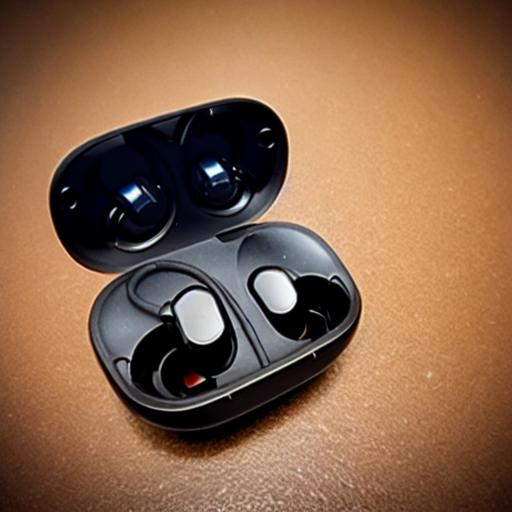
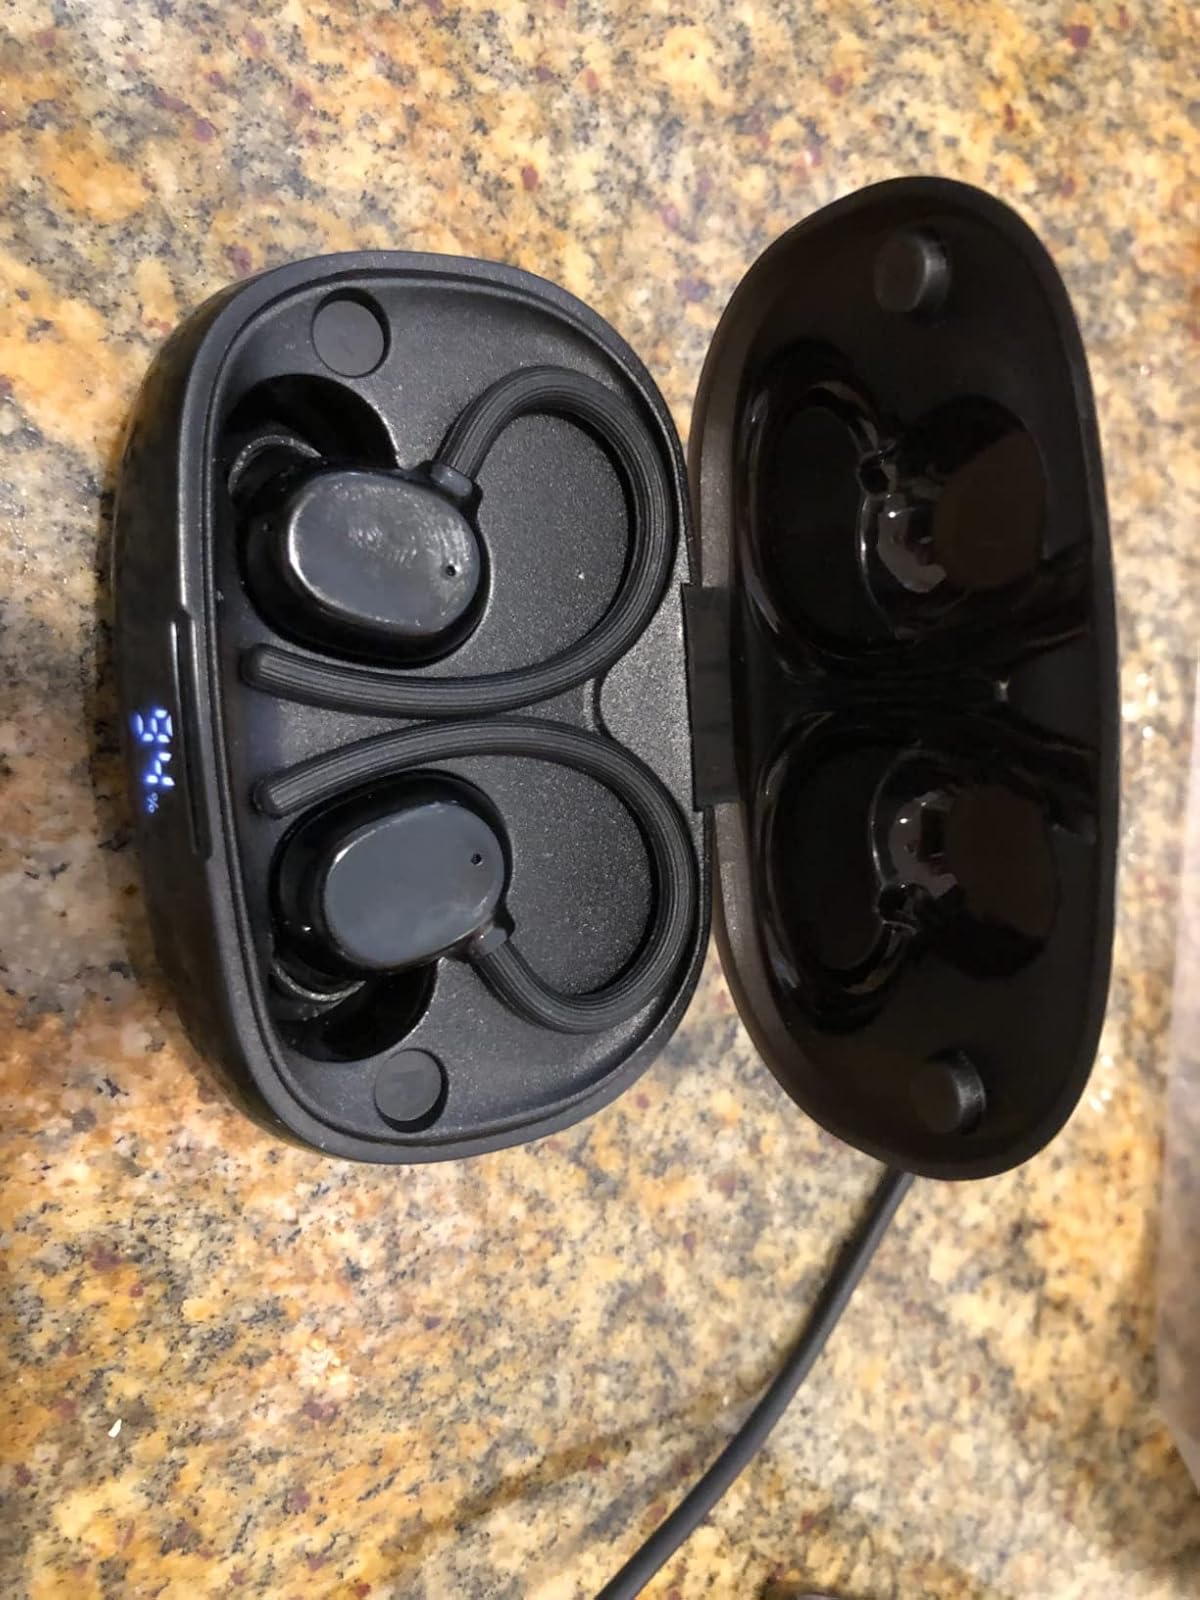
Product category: earbuds
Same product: no